W. G. Grace

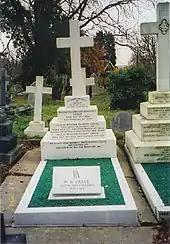
Grace's grave in Beckenham Cemetery

After leaving Gloucestershire, the Graces lived in Mottingham, a south-east London suburb, not far from Crystal Palace Park where he played for London County, or from Eltham, where he played club cricket in his sixties. A blue plaque marks their residence, Fairmount, in Mottingham Lane. Grace and his wife suffered two tragic losses in this period. First, the loss of their daughter Bessie in 1899, aged only 20, from typhoid. She had been Grace's favourite child. Then, in February 1905, their eldest son WG junior died of appendicitis at the age of 30.